Syrian pound

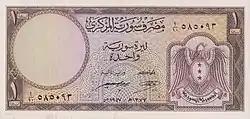
upright 0.75

In 1919, the Banque de Syrie introduced notes for 5p, 25p and 50p, LS 1 and LS 5. These were followed, in 1920, by notes for LS 1, LS 10, LS 25, LS 50 and LS 100. In 1925, the Banque de Syrie et du Grand-Liban began issuing notes and production of denominations below 25p ceased. Notes below LS 1 were not issued from 1930. In 1939, the issuing body again changed its name, to the Banque de Syrie et du Liban.